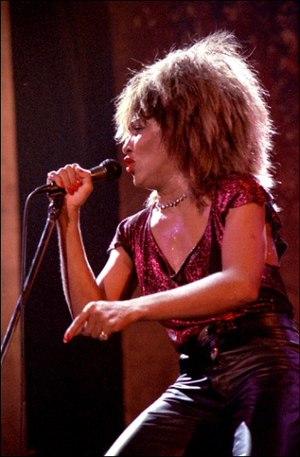
GoldenEye est une single pop rock de Tina Turner, écrit et composé par Bono et The Edge du groupe U2, musique de film-générique du 17ᵉ film de James Bond 007 GoldenEye, de Martin Campbell de 1995, avec Pierce Brosnan.
La 1ʳᵉ cérémonie des Victoires de la musique a lieu le 23 novembre 1985 au Moulin-Rouge. Elle est retransmise sur Antenne 2.
Mad Max : Au-delà du dôme du tonnerre est un film australo-américain de science-fiction réalisé par George Miller et George Ogilvie, sorti en 1985. C'est le troisième volet des films consacrés à « Mad » Max Rockatansky. L'histoire a lieu trois ans après Mad Max 2 : Le Défi.